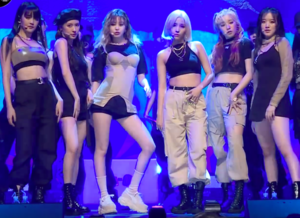
(G)I-DLE est un girl group sud-coréen formé en 2018 par Cube Entertainment. Le groupe se compose de six membres : Miyeon, Minnie, Soojin, So-yeon, Yuqi et Shuhua. Le groupe débute le 2 mai 2018 avec son premier EP intitulé I Am.